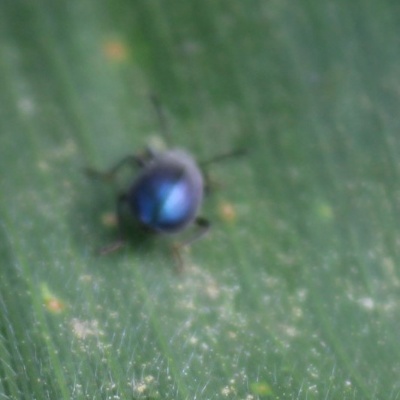
Crop: Maize
Condition: leaf beetle